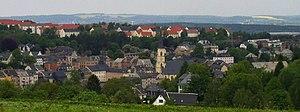
Stollberg/Erzgeb. est une ville de Saxe portant le titre de Große Kreisstadt, située dans l'arrondissement des Monts-Métallifères, dans le district de Chemnitz.